Chandu (1958 film)

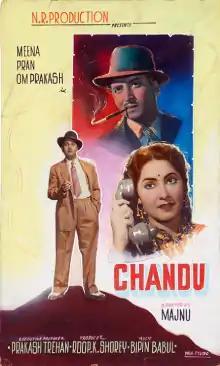
Poster

Chandu is a 1958 film directed by Majnu. It stars Mehmood, Om Prakash, Pran Krishan Sikand, Shashikala Om Prakash Saigal and Gope. The film's music was composed by Bipin Babul and the lyrics were by Raja Mehdi Ali Khan, Kaifi Azmi and Raj Baldev Raj.